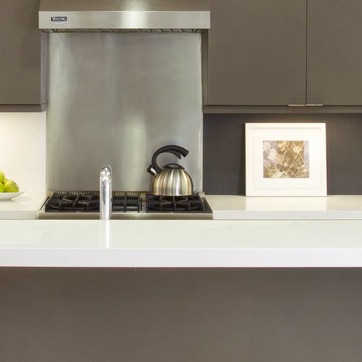
Material: metal